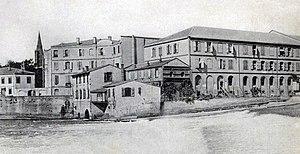
Joignant la pointe sud de l'ile de Tounis à la rive droite de la Garonne, les Moulins du Château ou Moulins du Château Narbonnais ont alimenté Toulouse en farine du XIIᵉ siècle au début du XXᵉ siècle. Moins célèbres que ceux du Bazacle, un peu en aval mais fonctionnant sur le même modèle pré-capitaliste, ils avaient la particularité d'avoir le roi, héritier du comte, à leur capital.